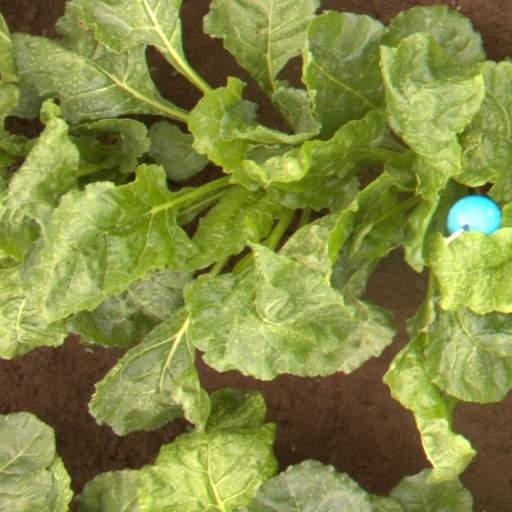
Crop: sugar beet